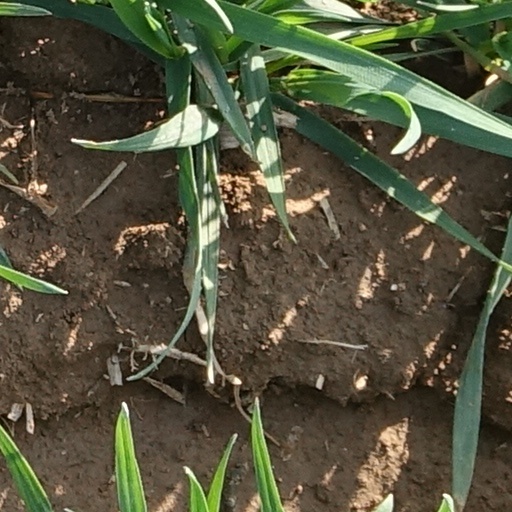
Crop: wheat